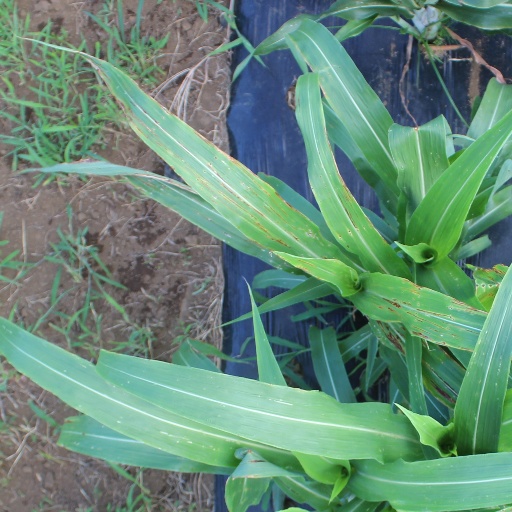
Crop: sorghum